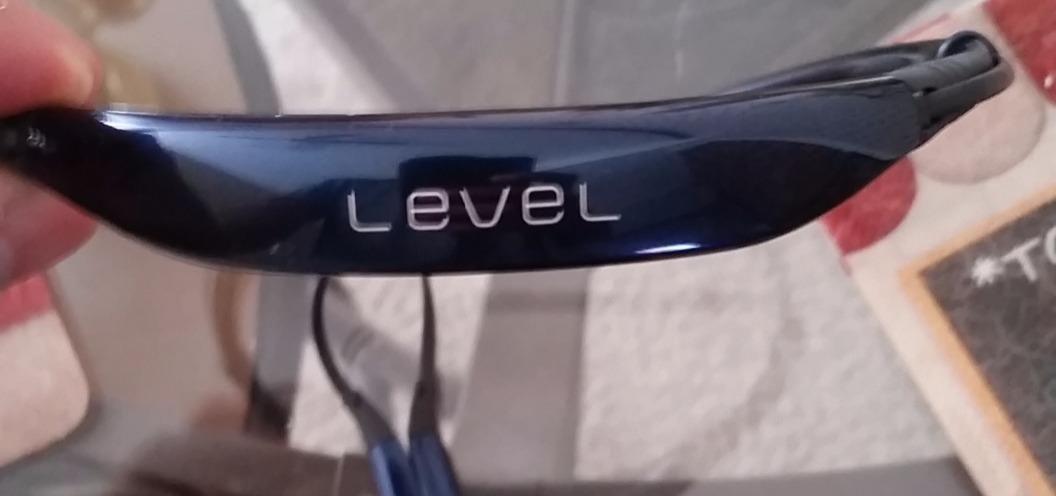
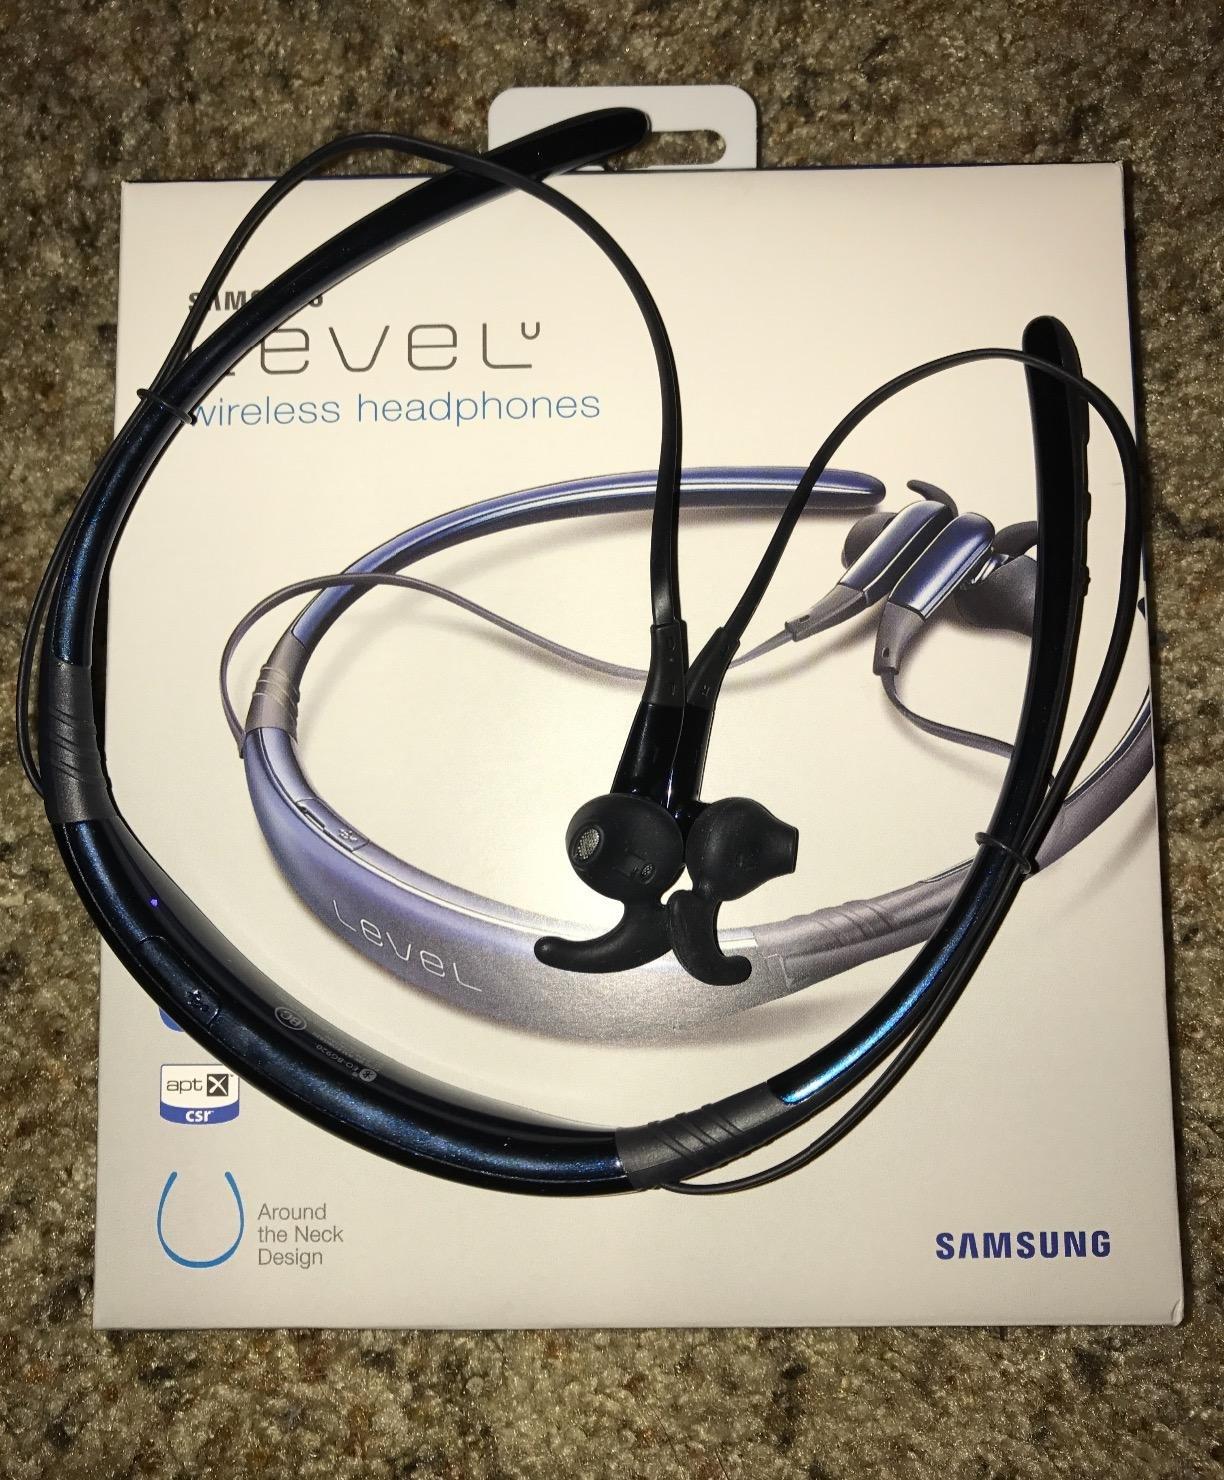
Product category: headphones
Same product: yes